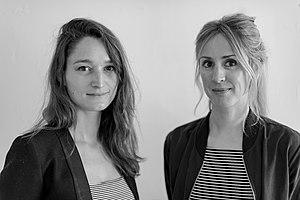
Charlotte Cosson & Emmanuelle Luciani sont un duo de commissaires d'exposition, historiennes de l'art et critiques d'art françaises, spécialisées dans l'art contemporain. Elles travaillent et signent tous leurs travaux ensemble depuis 2012. Elles sont les rédactrices en chef de la revue CODE South Way et les fondatrices de la communauté artistique Southway studio.